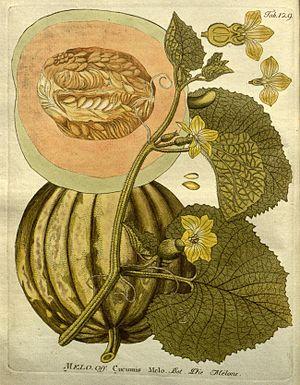
Melon